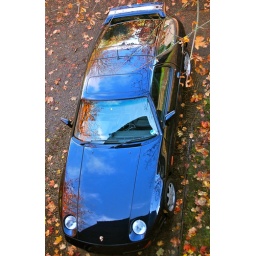
Taken on a whim - I like the reflections of red leaves in the car's blue paintwork